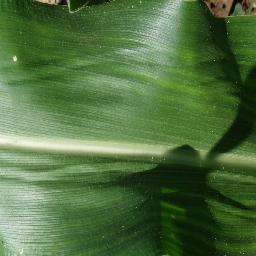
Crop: corn
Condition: (maize)_healthy